Potiphar's Wife (film)

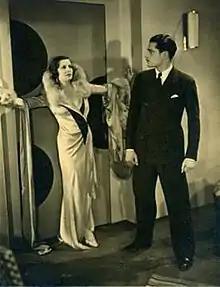

Potiphar's Wife is a 1931 British romance film directed by Maurice Elvey and starring Nora Swinburne, Laurence Olivier and Guy Newall. It is also known as Her Strange Desire. It was based on a play by Edgar C. Middleton.